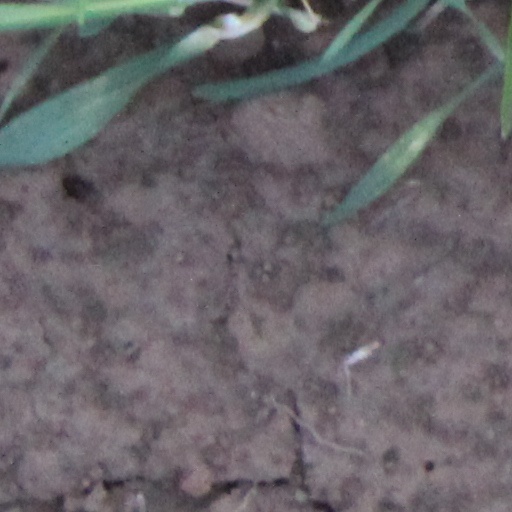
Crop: wheat